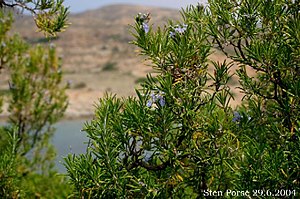
Specialbed
Tænker man sig at lave et bed for krydderurter, er det klogt at bemærke sig, hvilke vækstbetingelser planterne har det på deres naturlige voksesteder. Her er det f.eks. Rosmarin (Rosmarinus officinalis), som ses på sit voksested i Agriates-garrigue'en på Korsika.
Rosmarin (Rosmarinus officinalis) in the Desert of Agriates on Corsica.
Specialbede er bedtyper, som hver har ét samlende tema. Det samlende kan enten være noget rent skønhedmæssigt, æstetisk, eller det kan dreje sig om bestemte vækstbetingelser, bestemte anvendelser eller bestemte, økologiske forudsætninger.